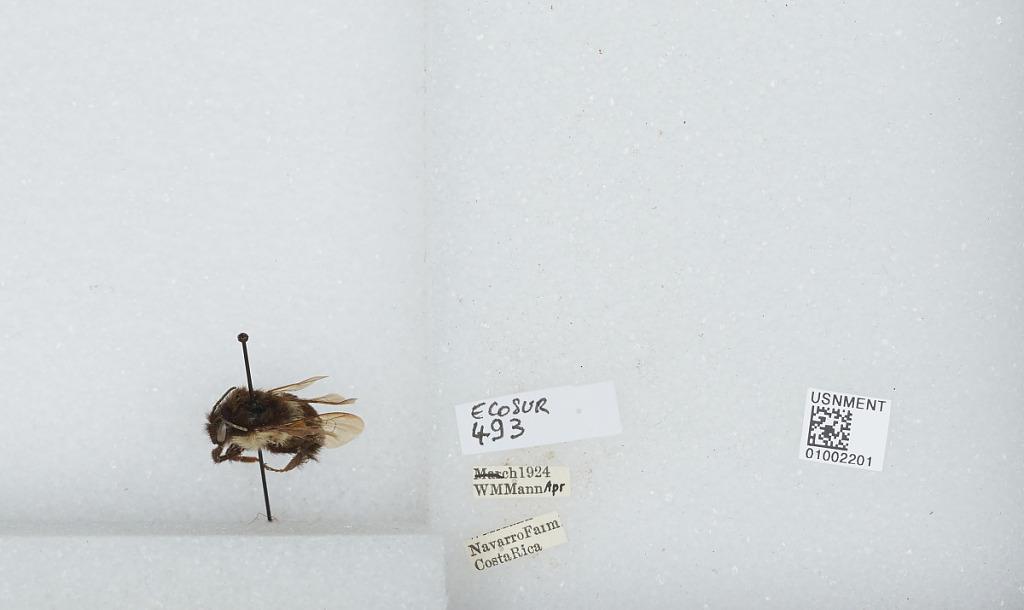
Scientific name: Bombus (Pyrobombus) ephippiatus (Say)
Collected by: W. Mann
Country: Costa Rica
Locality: Navarro Farm